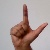
The image shows a hand gesture representing the letter 'L' in Indian Sign Language.